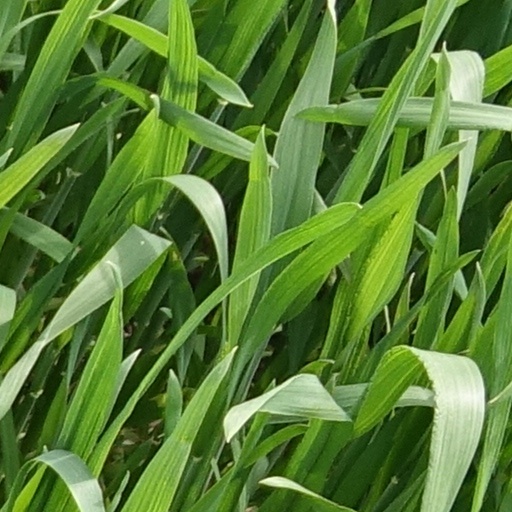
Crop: wheat